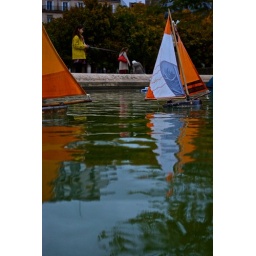
Small sail boats in the Jardin des Tuileries